Joel Lehtonen

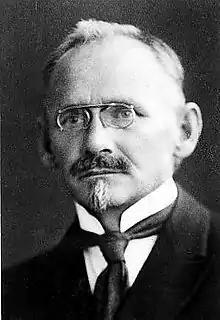
Joel Lehtonen in 1920

Joel Lehtonen (27 November 1881 – 20 November 1934) was a Finnish author, translator, critic and journalist. He was born in Sääminki (now part of Savonlinna). His childhood was fatherless and poverty-stricken, his mother suffered from mental frailties and Lehtonen himself was forced into paupery. Lehtonen's foster mother supported his schooling. He was able to study literature for a few years in the University of Helsinki, but dropped out without completing a degree.